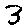
Label: 3